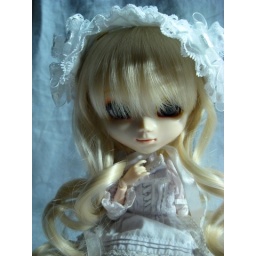
Sweet girl in white .